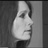
Emotion: sad